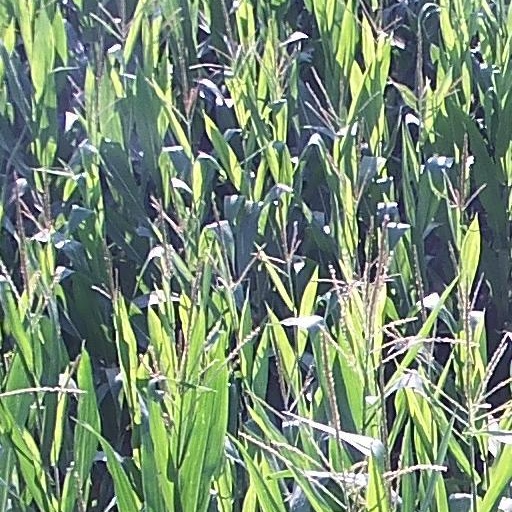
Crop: maize; corn